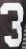
Number: 3